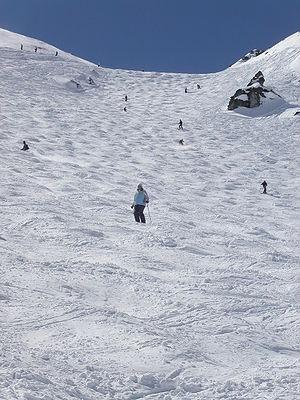
Une piste de ski est un parcours tracé et aménagé sur la neige pour la pratique du ski alpin, du ski de fond ou d'autres sports de glisse apparentés, géré et sécurisé en saison hivernale par une station de sports d'hiver.
Le val de Nendaz est une vallée de Suisse dans la commune de Nendaz en Valais.